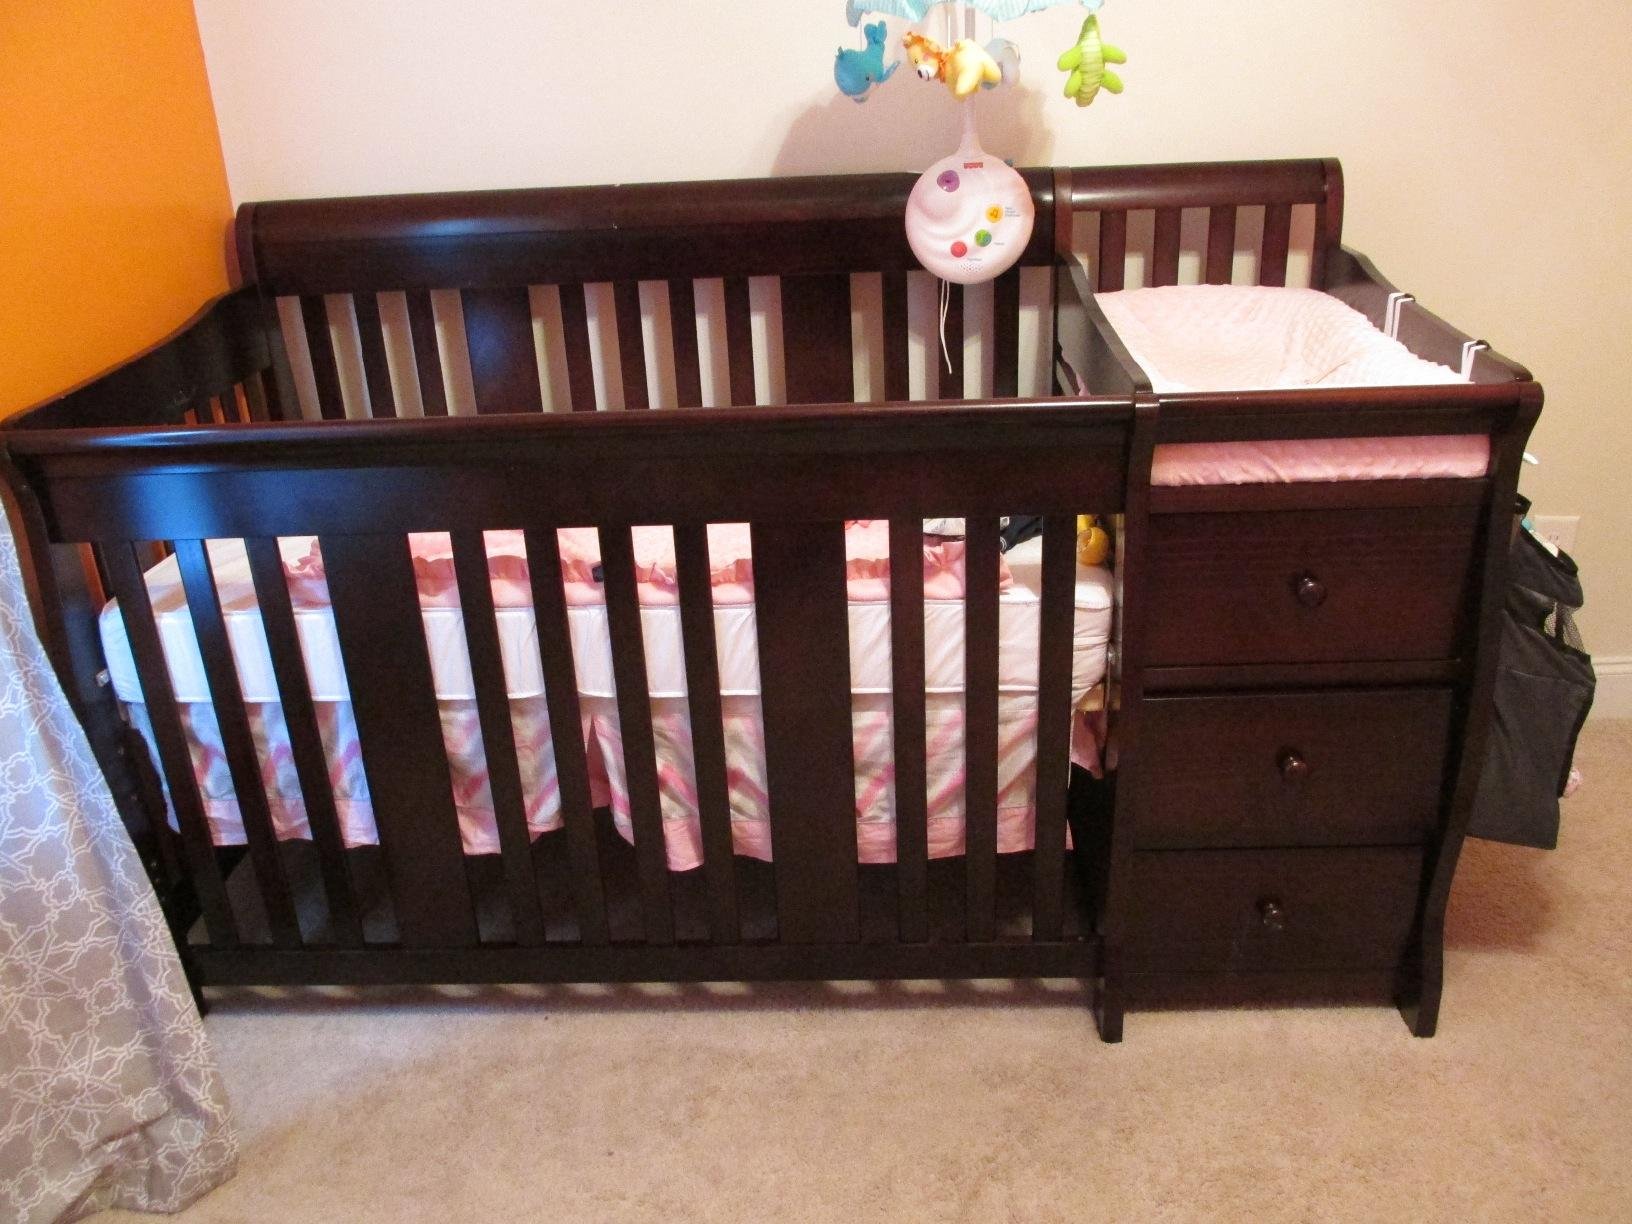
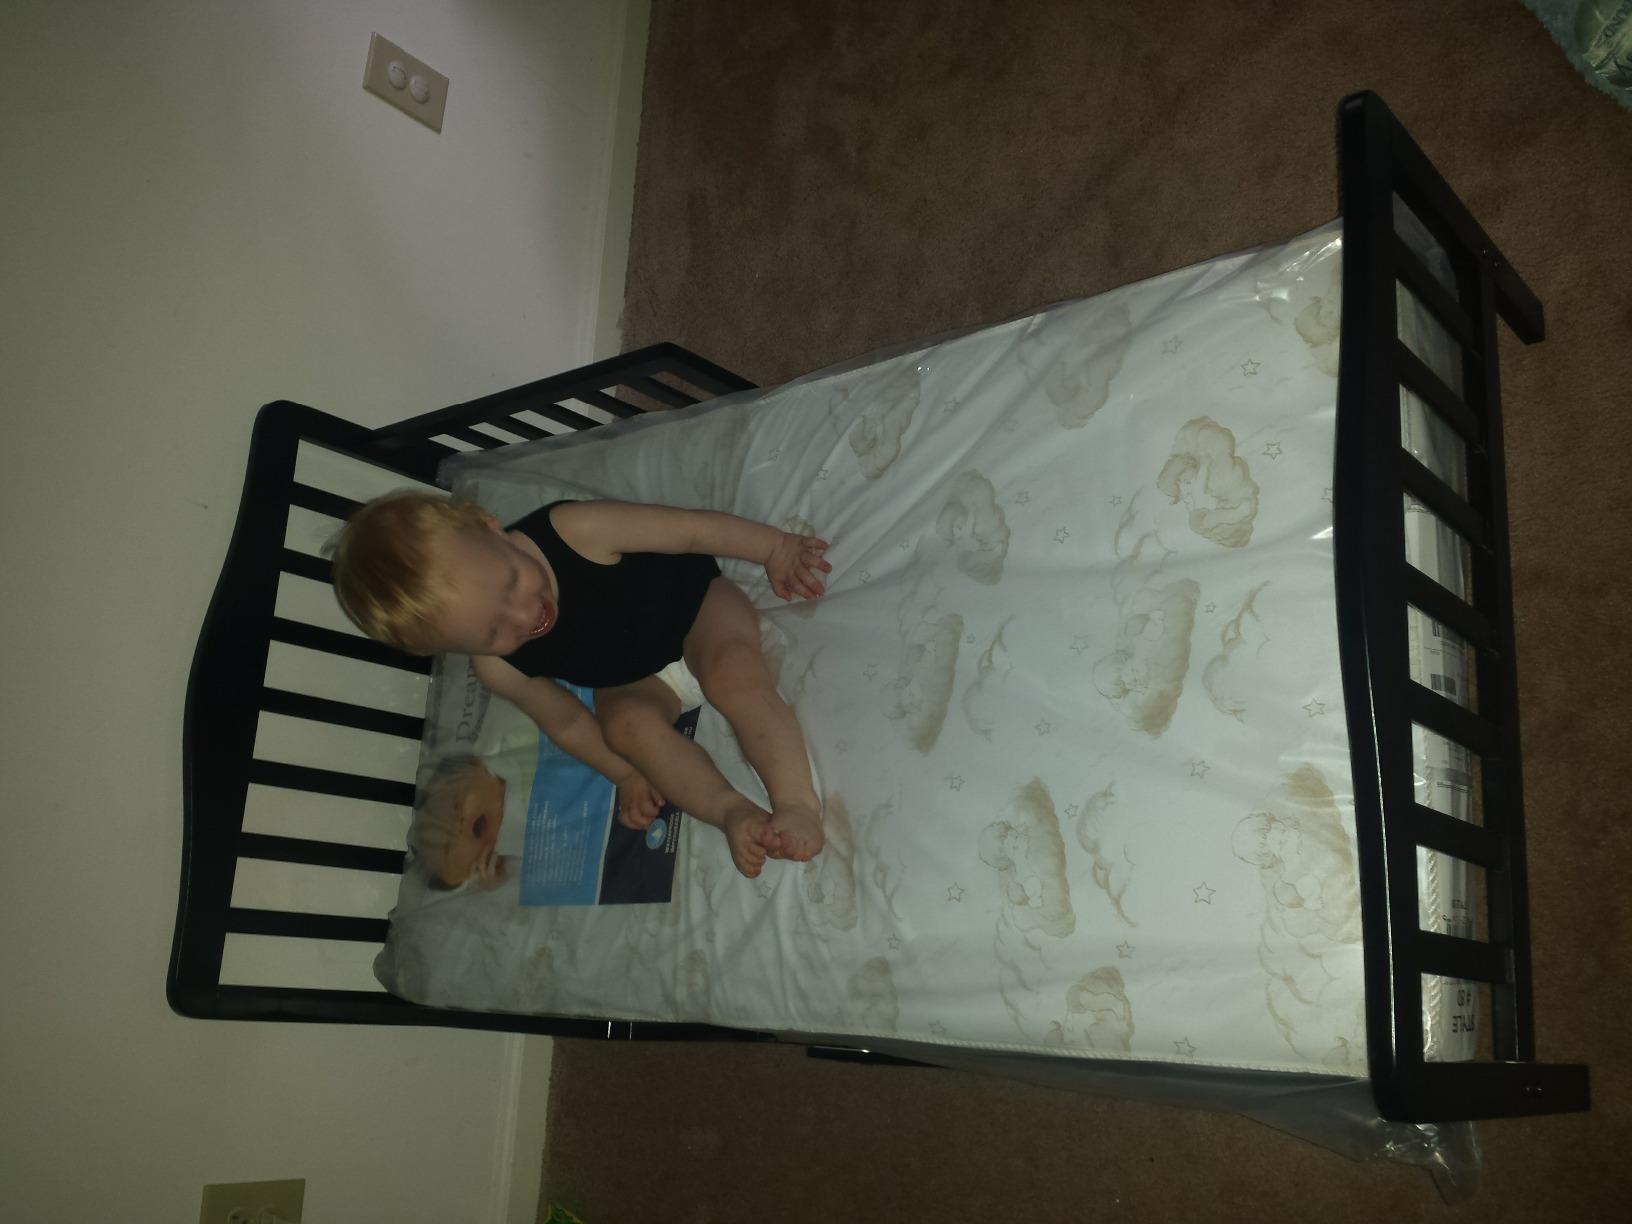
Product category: products_crib
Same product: no